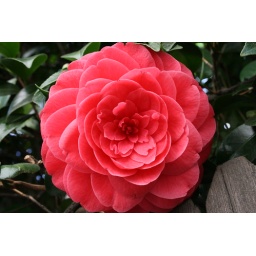
This flower is right outside the boy's front door in his little patio.